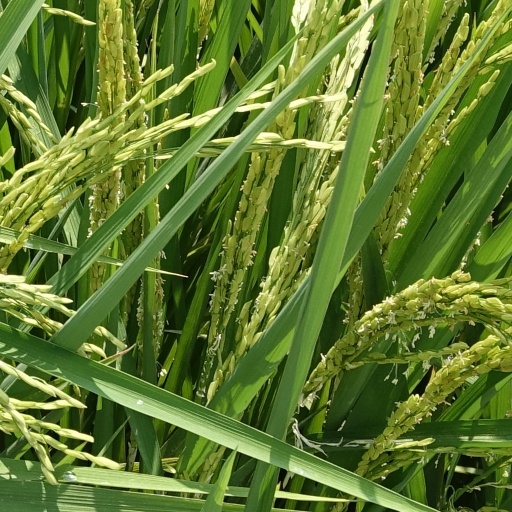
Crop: rice